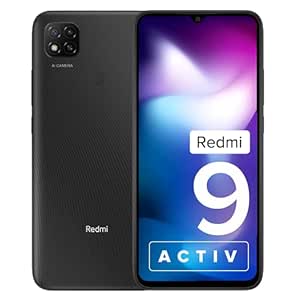
Redmi 9 Activ (Carbon Black
Category: Electronics
Price: 8499 (list price: 10999)
Rating: 4.1 (3,13,836 ratings)
About this product: Processor: Octa-core Helio G35 and upto 2.3GHz clock speed|Camera: 13+2 MP Dual Rear camera with AI portrait| 5 MP front camera|Display: 16.58 centimeters (6.53-inch) HD+ display with 720x1600 pixels and 20:9 aspect ratio|Battery: 5000 mAH large battery with 10W wired charger in-box|Memory, Storage & SIM: 4GB RAM | 64GB storage | Dual SIM (nano+nano) + Dedicated SD card slot